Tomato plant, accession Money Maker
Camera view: bottom (45 deg); turntable rotation: 330 degrees
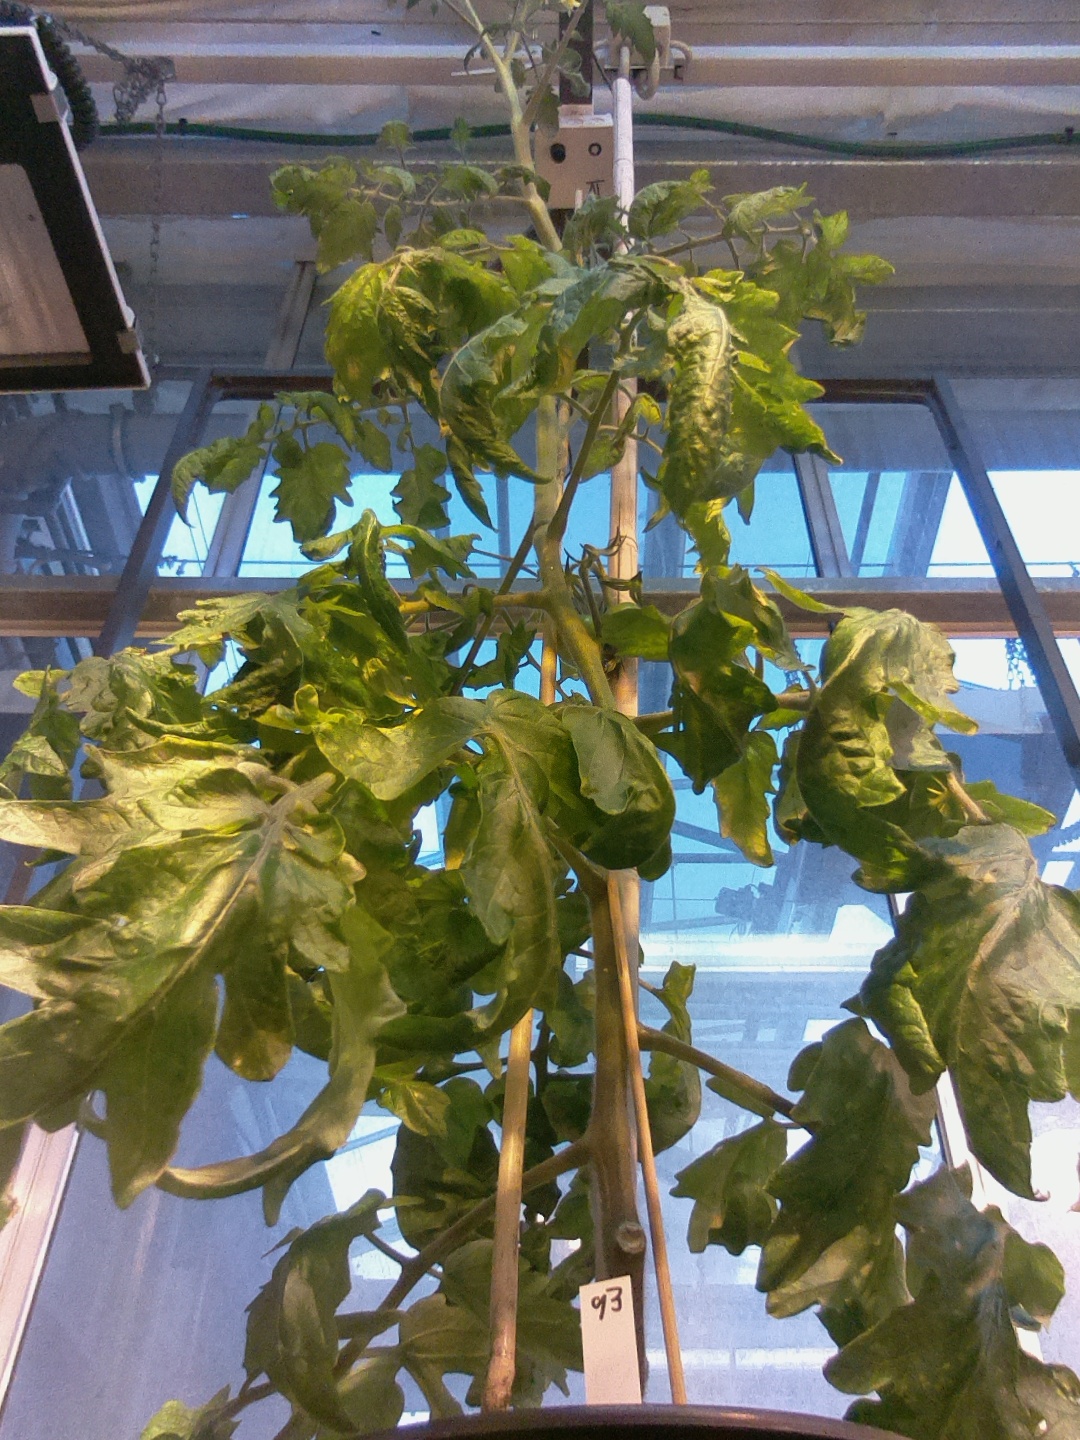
BBCH growth stage 73: 30%-40% of final fruit size